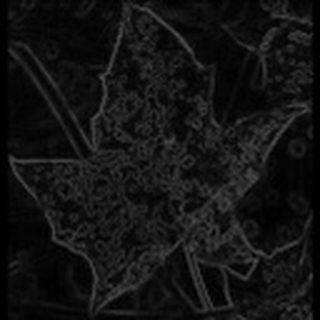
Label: cotton_powdery_mildew